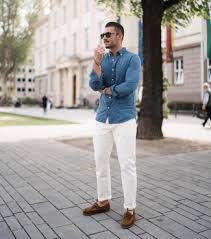
Label: Boat